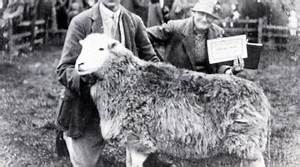
Label: pecora